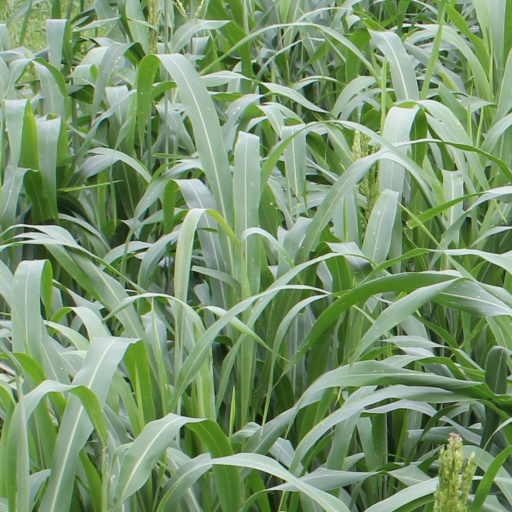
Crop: sorghum